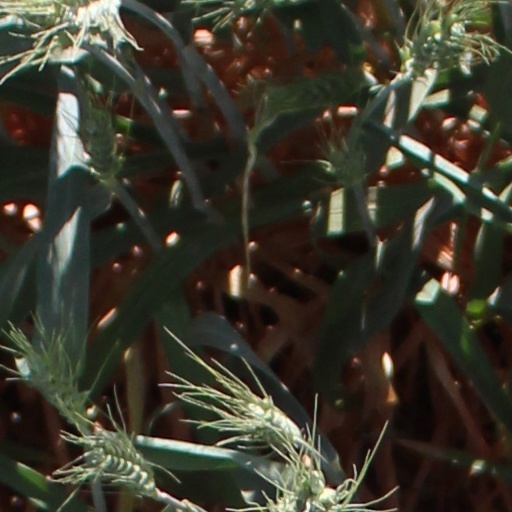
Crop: wheat